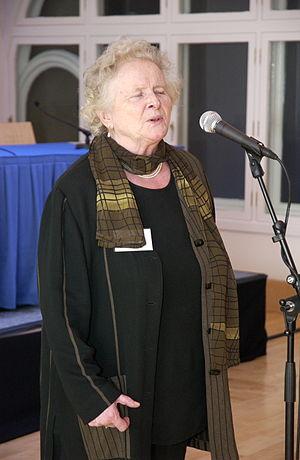
La musique traditionnelle d'Écosse fait partie des « musiques celtiques ». La musique écossaise est restée dynamique à travers le XXᵉ siècle tandis que nombre d'autres formes de musique traditionnelles voyaient leur popularité décliner au profit de la musique pop. Outre les traditions, la musique écossaise est diffusée par de nombreux labels et lors des festivals de musique. Ceux qui sont étrangers à cette musique la résument souvent à la grande cornemuse écossaise qui, bien qu'elle ait joué un rôle majeur, n'est ni la seule cornemuse employée, ni nécessairement l'instrument prépondérant.